Ronnie Knox

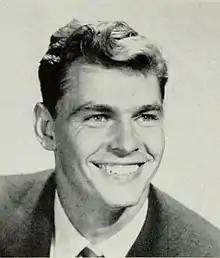
Knox from 1956 UCLA yearbook

Ronald Knox (February 14, 1935 – May 4, 1992) was a National Football League (NFL) and Canadian Football League (CFL) quarterback. He played college football at UC Berkeley and UCLA.